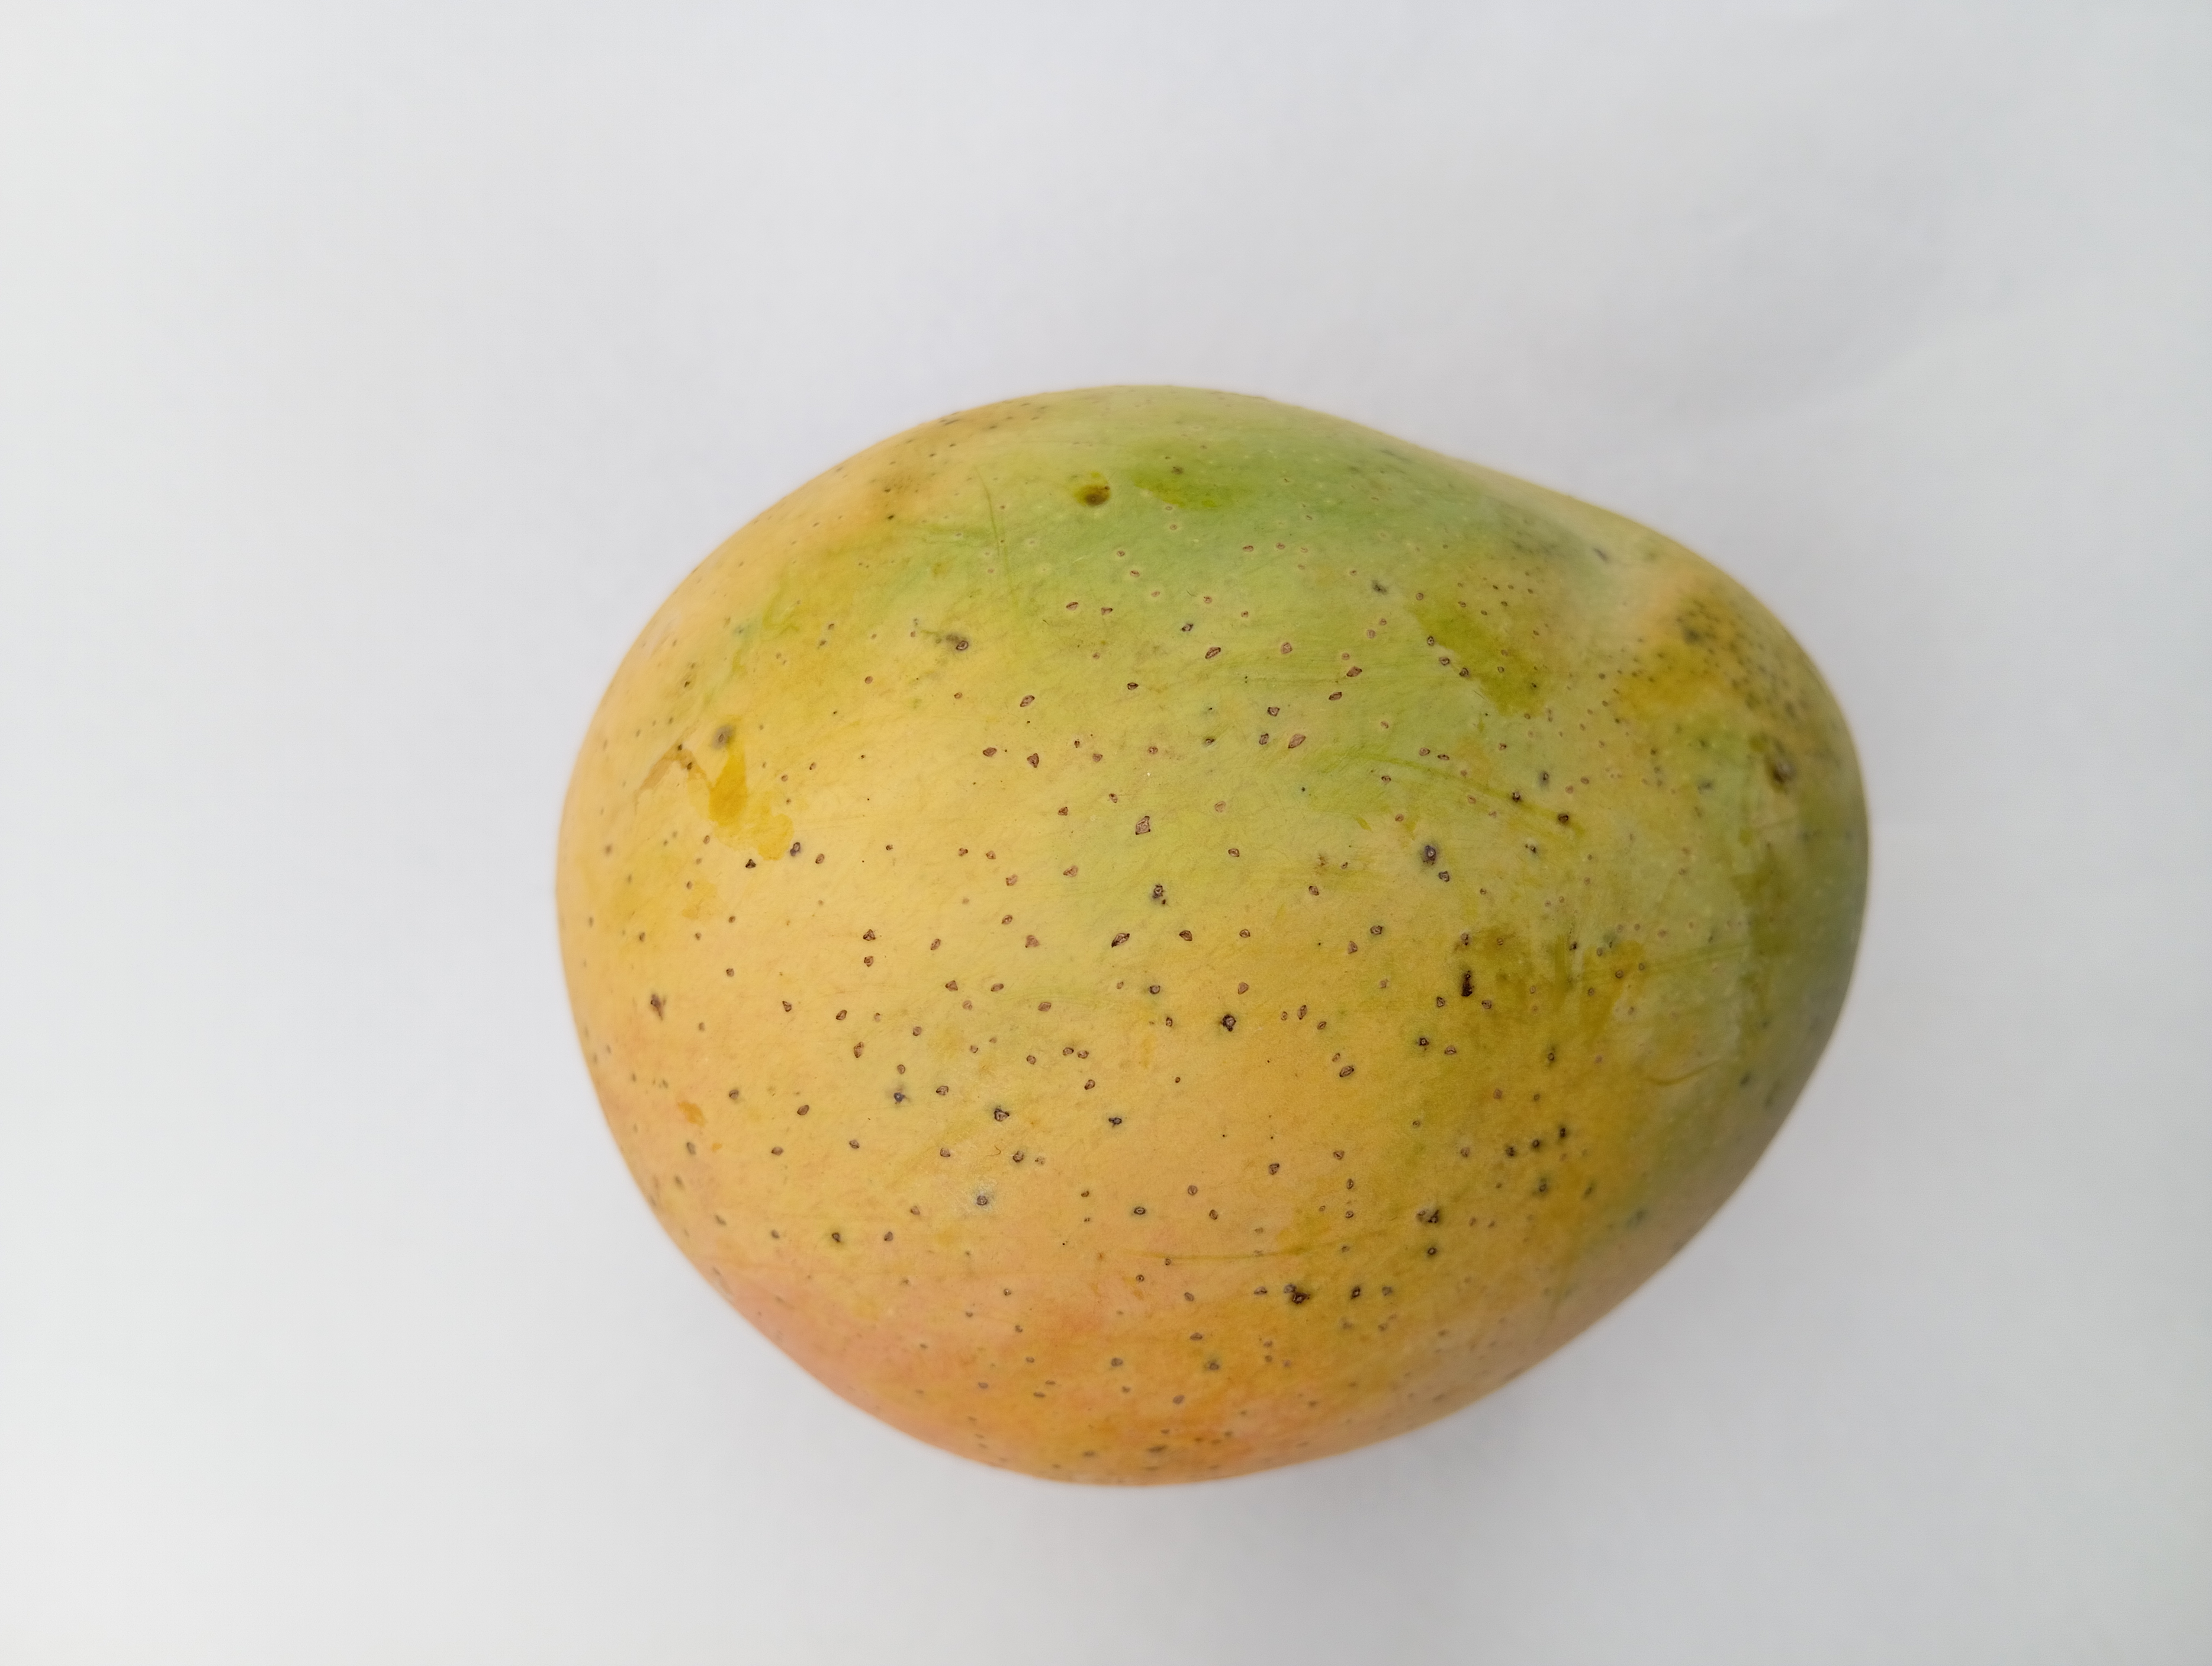
Mango variety: Sundari